Dino Polska

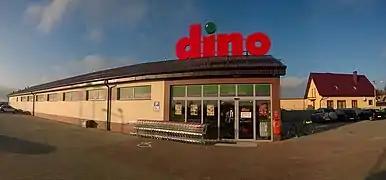
One of Dino Polska's nationwide network of convenience stores, here in Moryń

The Dino Polska logistics network is based on three distribution centres located in: Krotoszyn, Jastrowie, Piotrków Trybunalski and Rzeszotory. Due to the expansion of the retail chain, Tomasz Biernacki set up the private limited company Dino Polska Sp. z o.o., whom over the course of the next three years sold all Dino stores to. The continued expansion of the company forced its transformation into a joint-stock company.